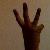
The image shows a hand gesture representing the number 6 in Indian Sign Language.